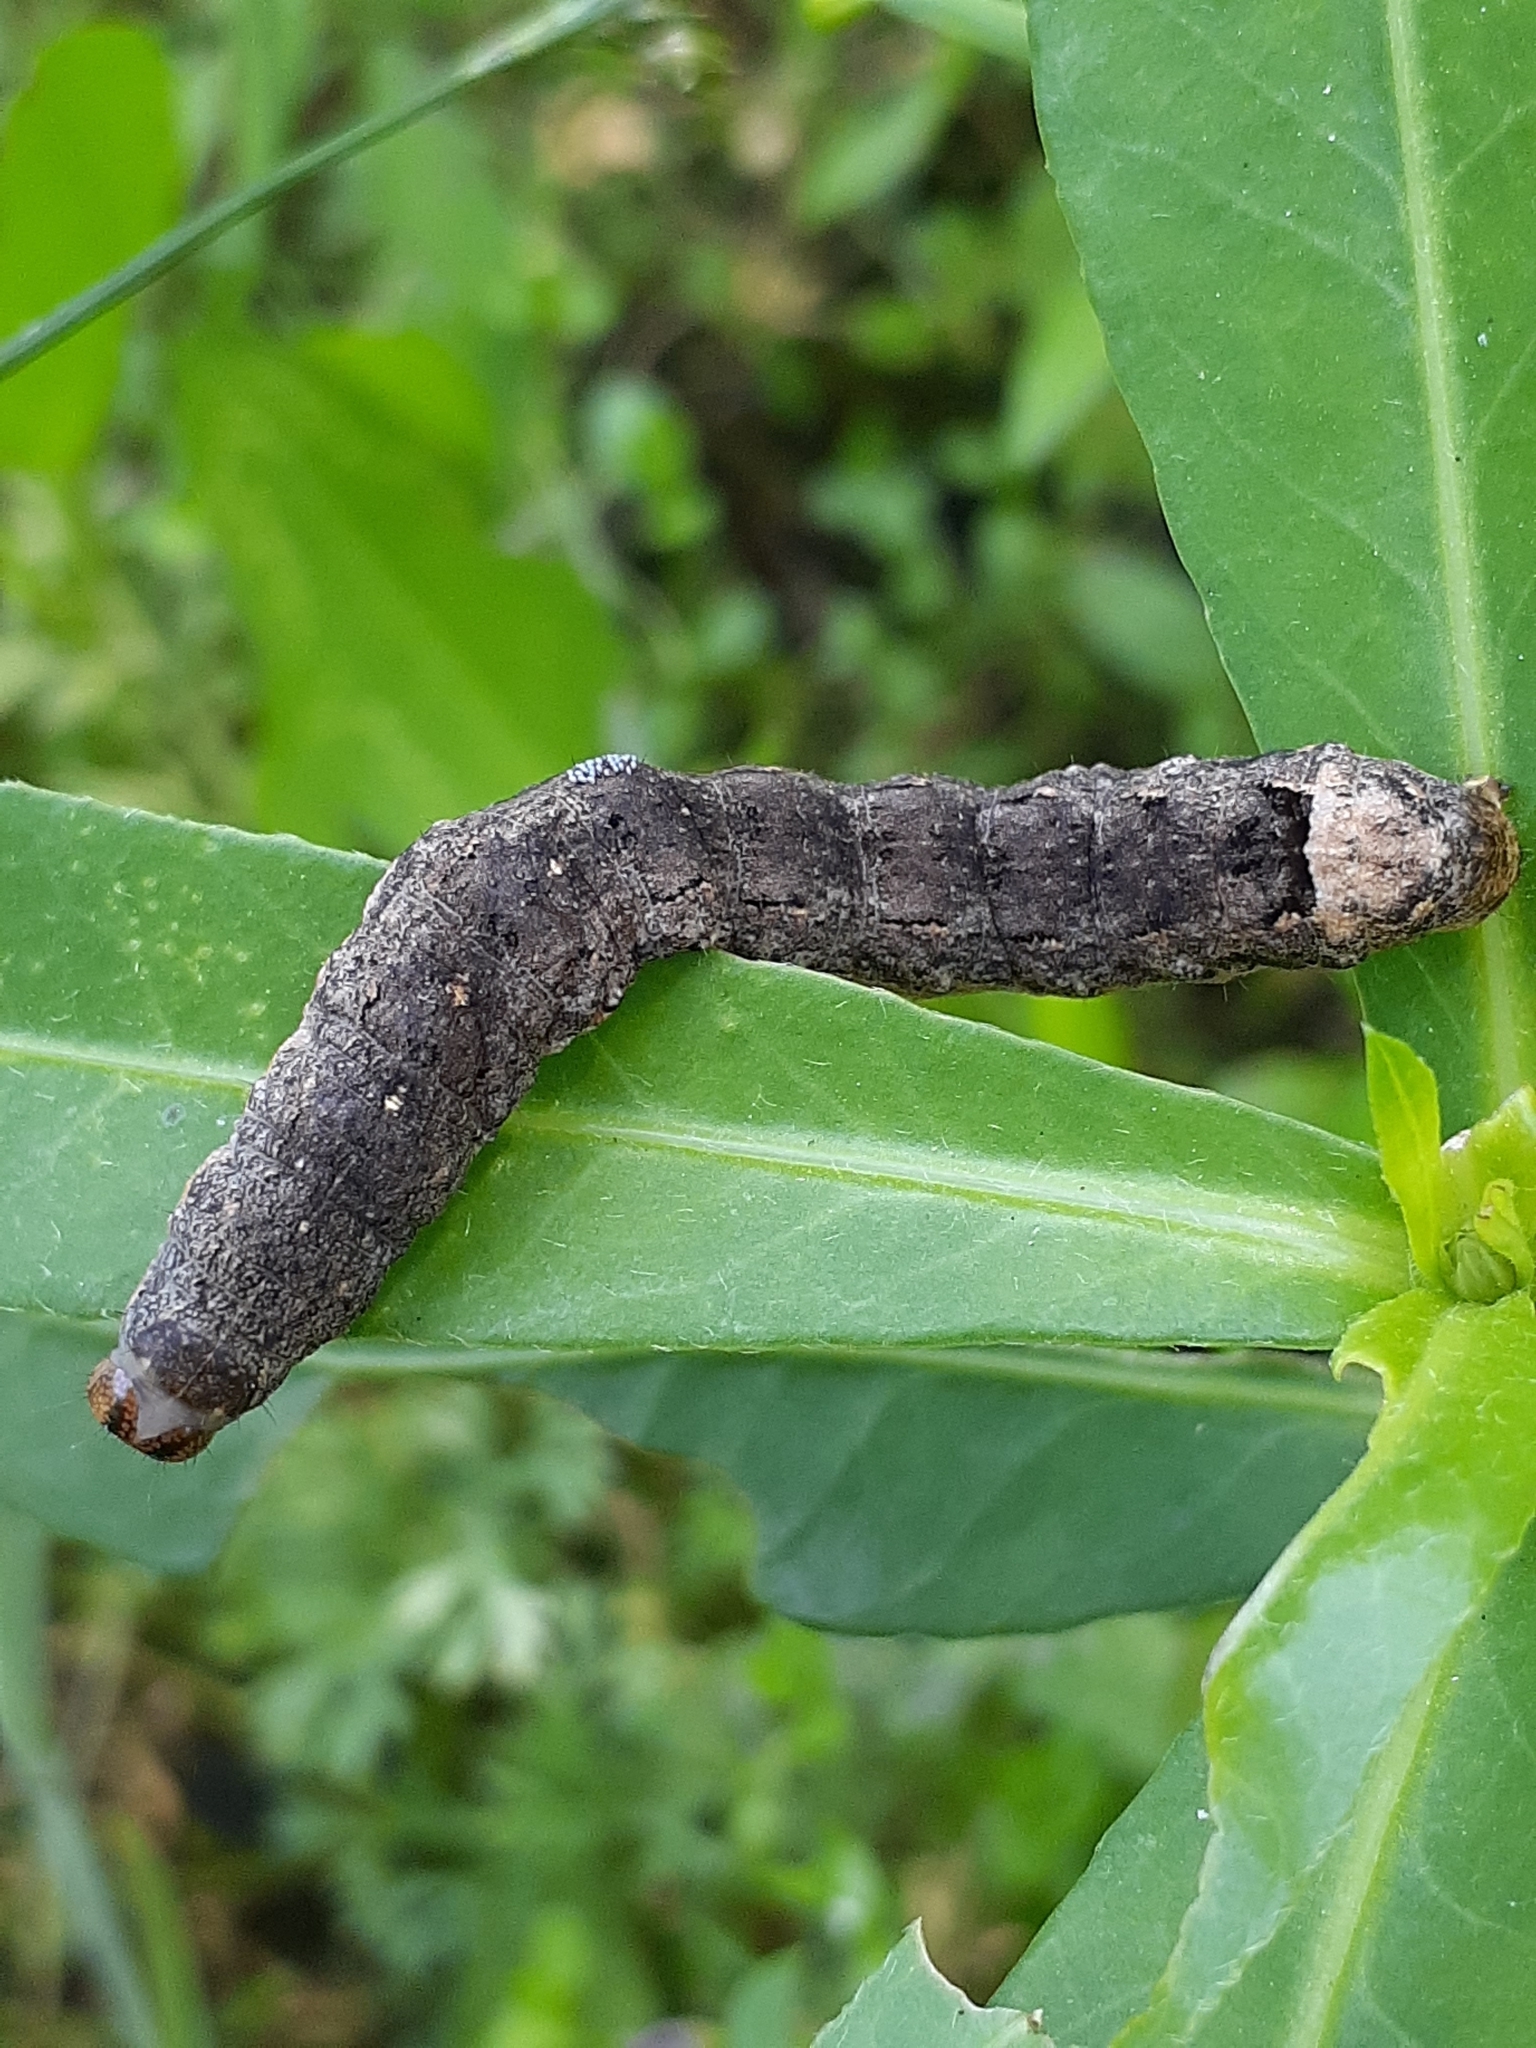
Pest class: cutworms